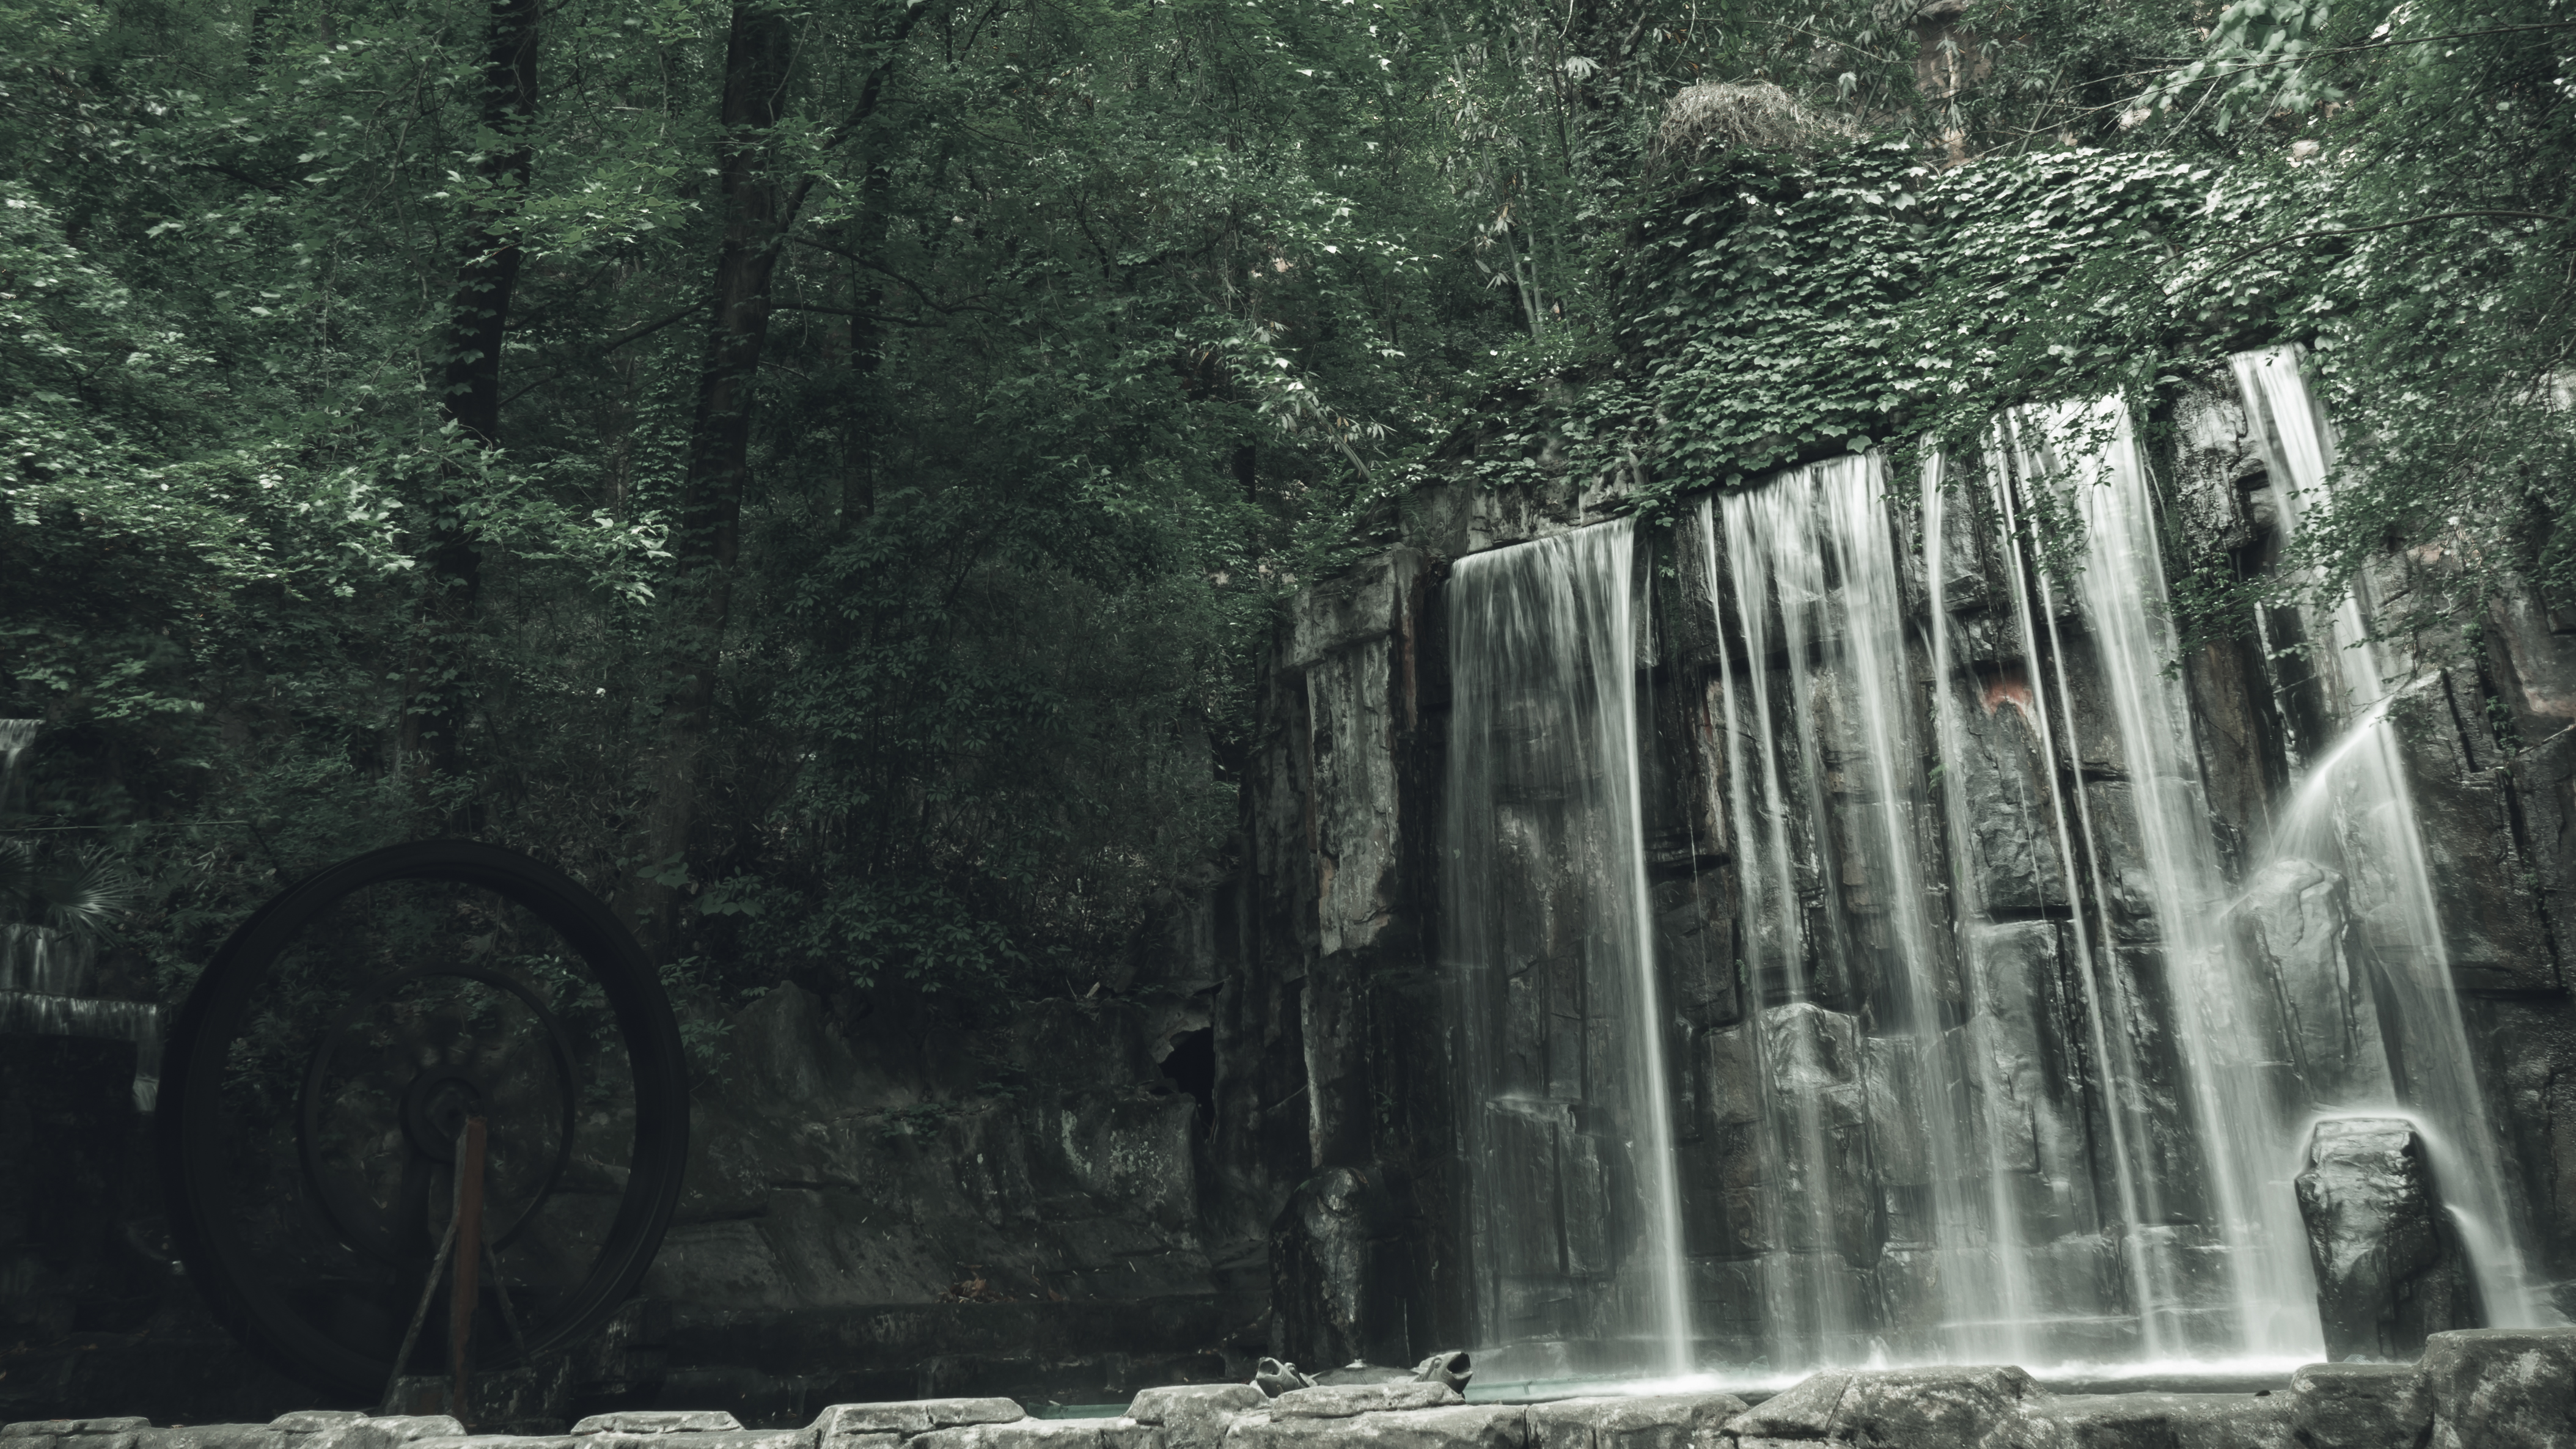
scenery, water, water resources, nature, natural landscape, waterfall, branch, plant, wood, style, spring, watercourse, trunk, atmospheric phenomenon, biome, fluvial landforms of streams, tree, chute, landscape, formation, grass, font, forest, water feature, stream, monochrome photography, woodland, freezing, geology, temperate broadleaf and mixed forest, riparian zone, jungle, monochrome, rock, old growth forest, nature reserve, wildlife, escarpment, tropical and subtropical coniferous forests, creek, stock photography, valdivian temperate rain forest, outcrop, rapid, mountain river, rainforest, riparian forest, winter, moss, vascular plant, river, darkness, grove